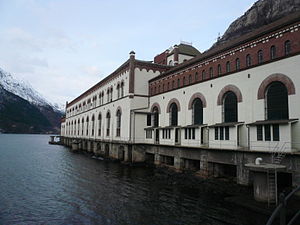
Tyssedal / Se også
Tyssedal kraftanlæg.
Tyssedal er en by i Odda kommune i Hordaland fylke i Norge.